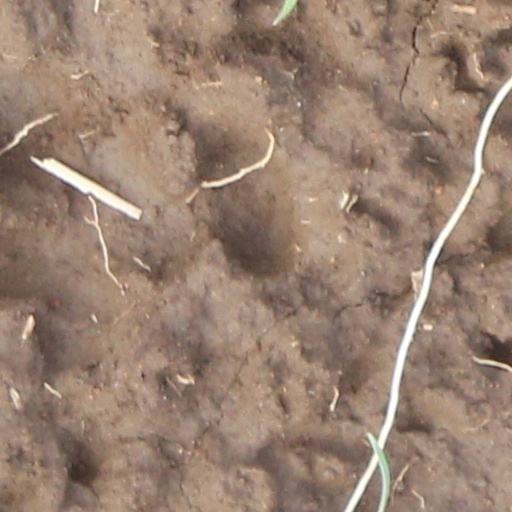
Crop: wheat